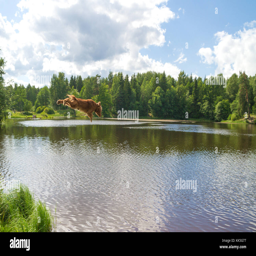
the dog breed swimming in a pond in the summer